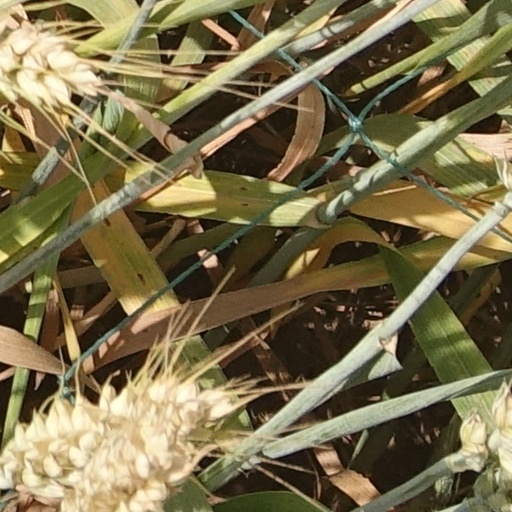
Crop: wheat